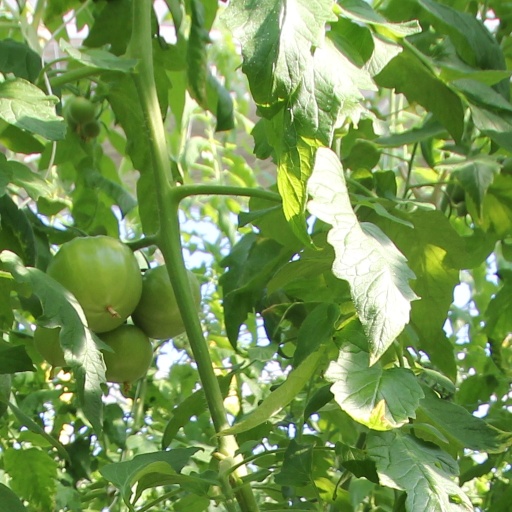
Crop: tomato